Molly Goddard

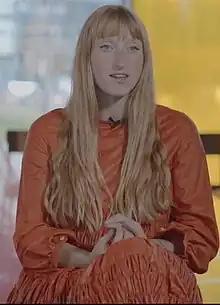
Molly Goddard in 2017.

Molly Goddard (born 16 December 1988) is a London-based, British fashion designer.